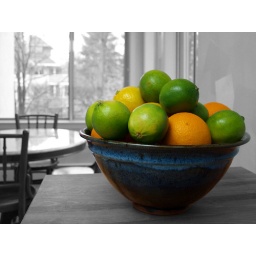
there were two more drawer fulls of fruits in the fridge and elsewhere in the kitchen